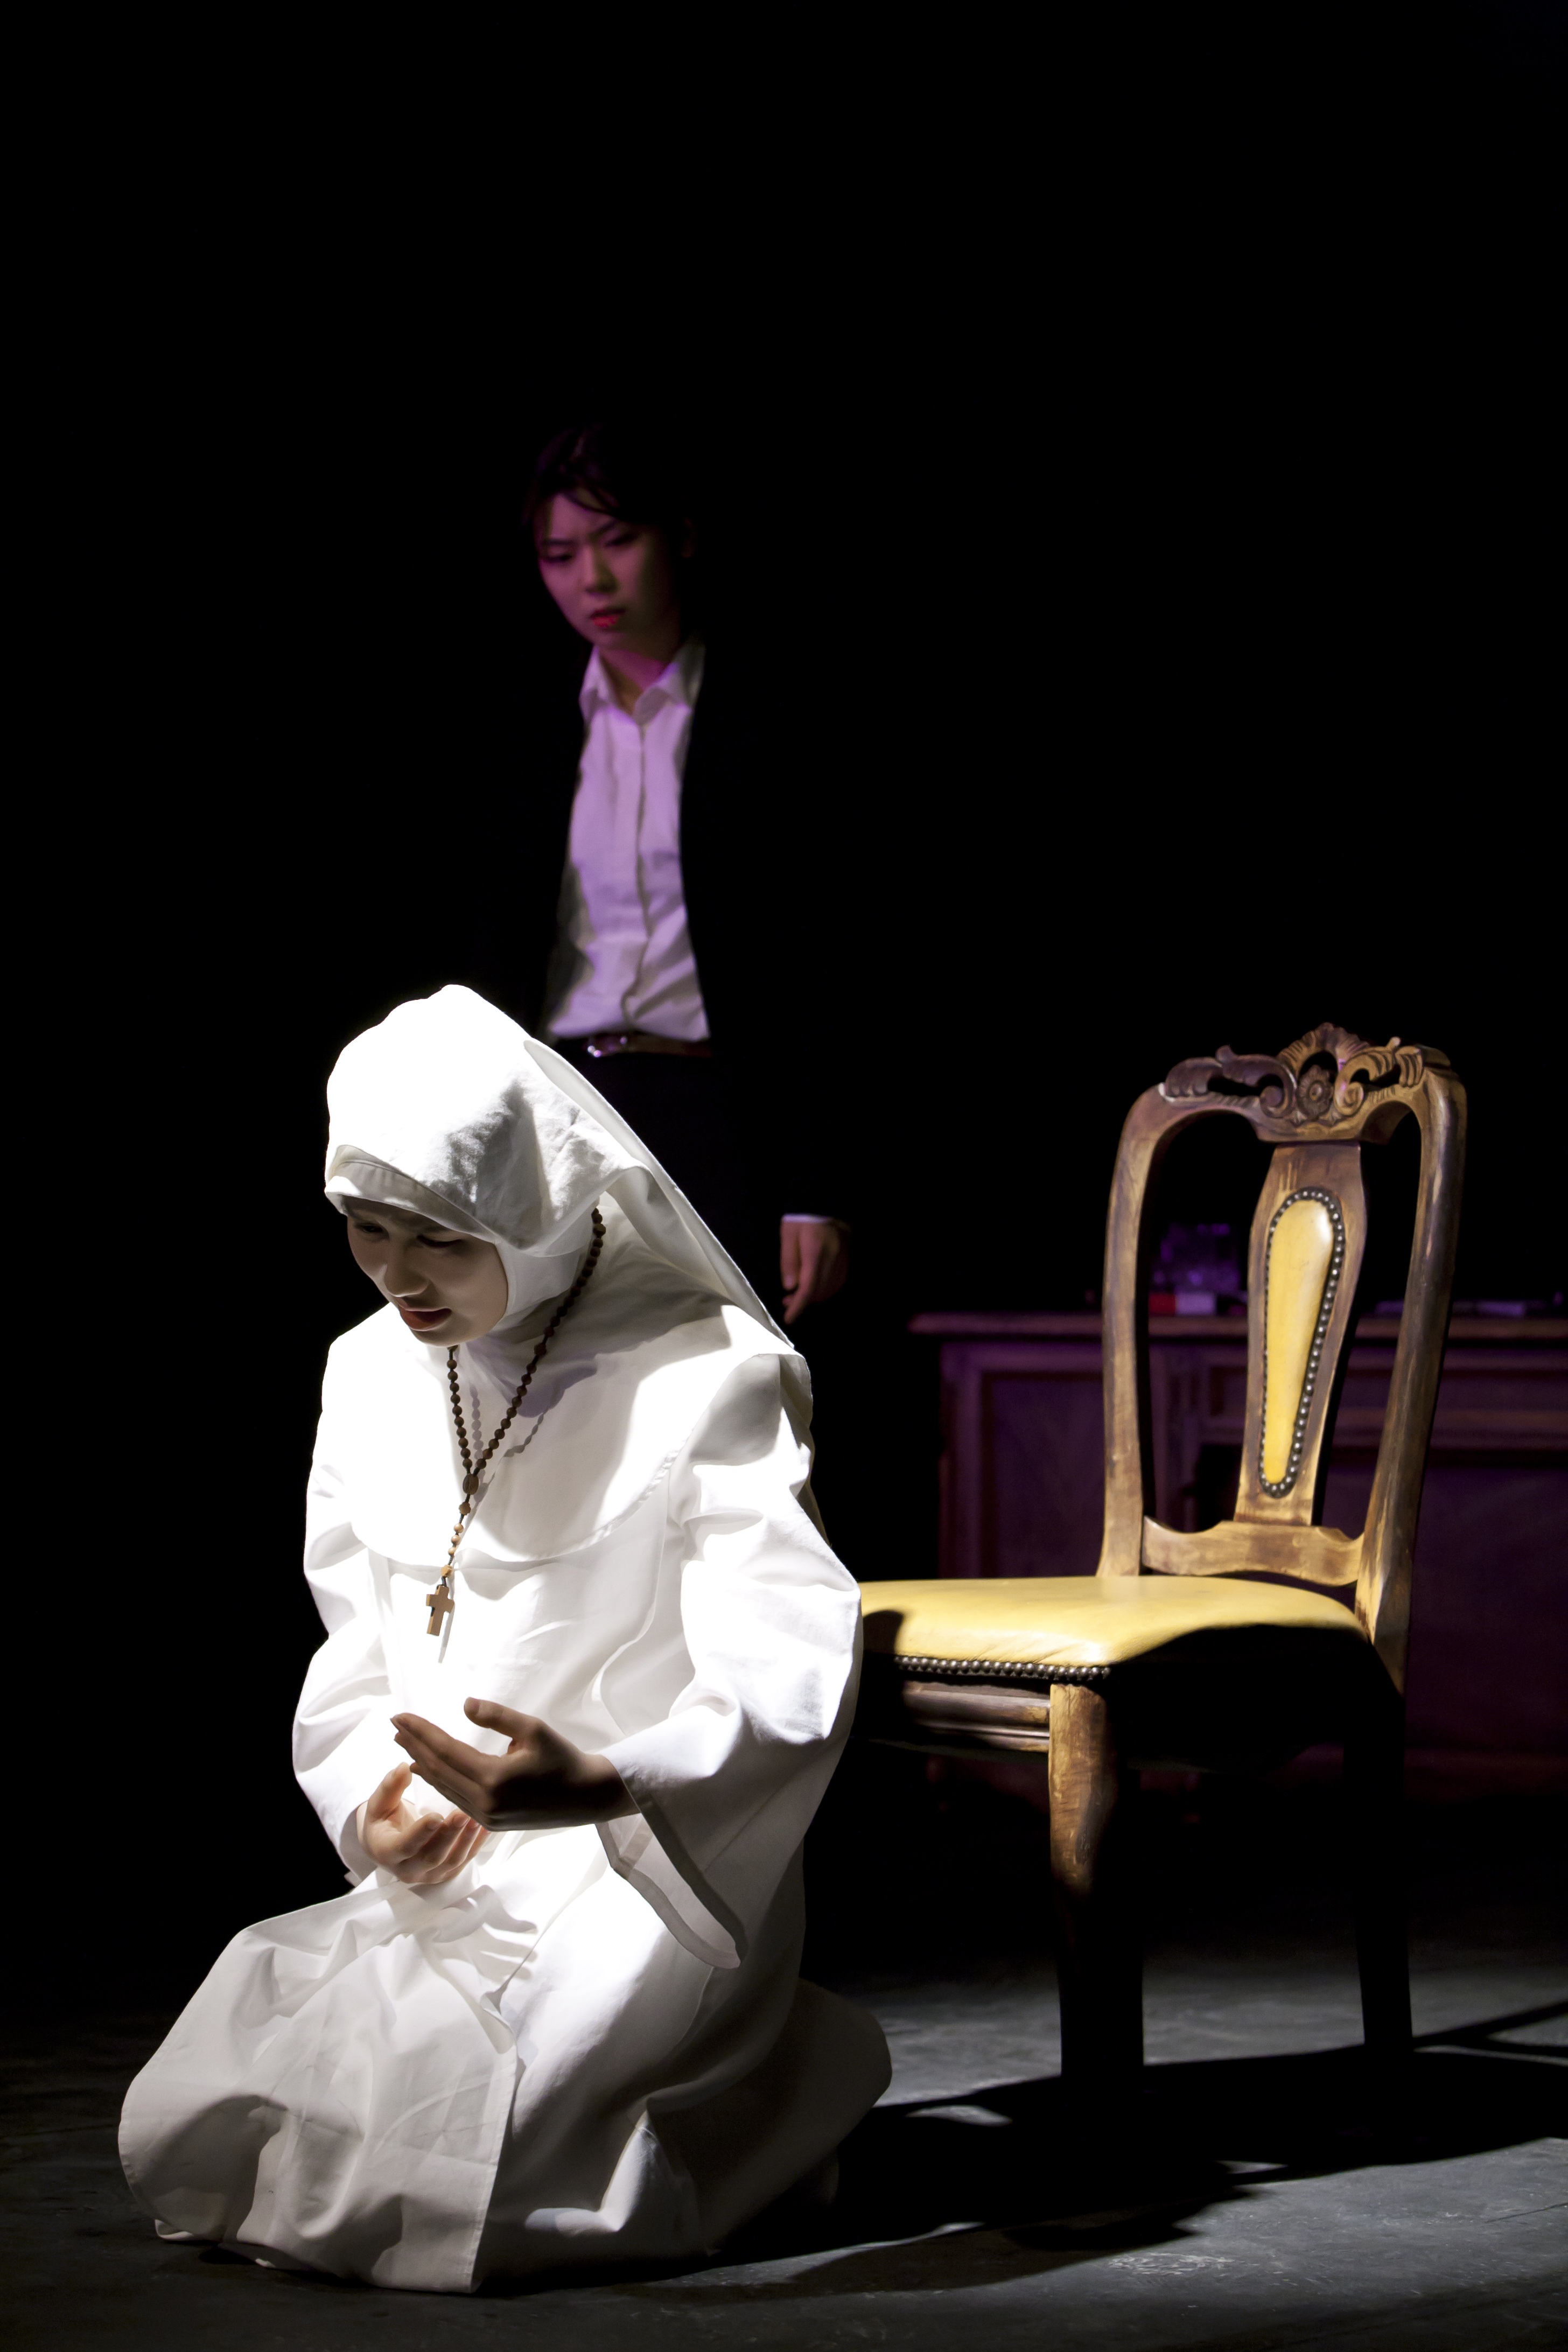
people, sitting, performance art, theatre, stage, sports, entertainment, performing arts, human positions, musical theatre, modern dance, monologue